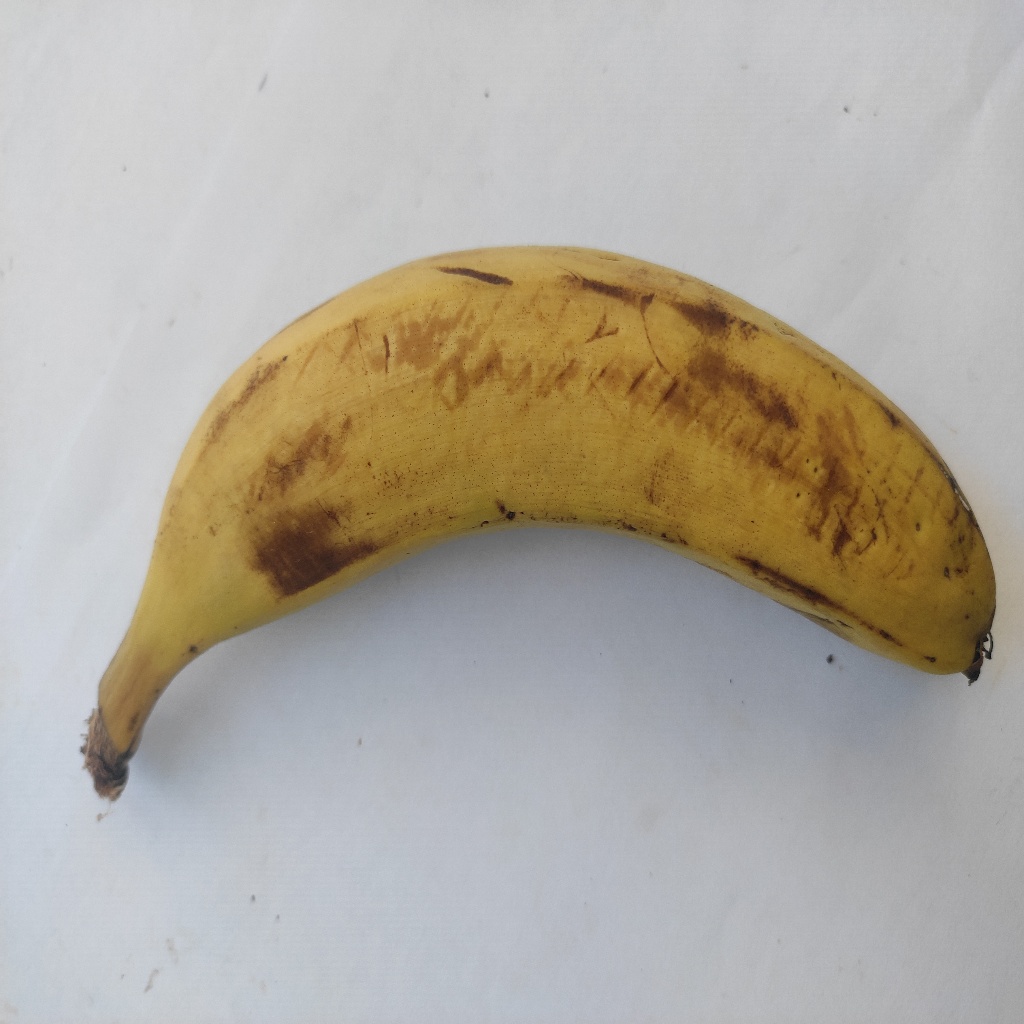
Crop: banana
Quality class: Class_A